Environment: real
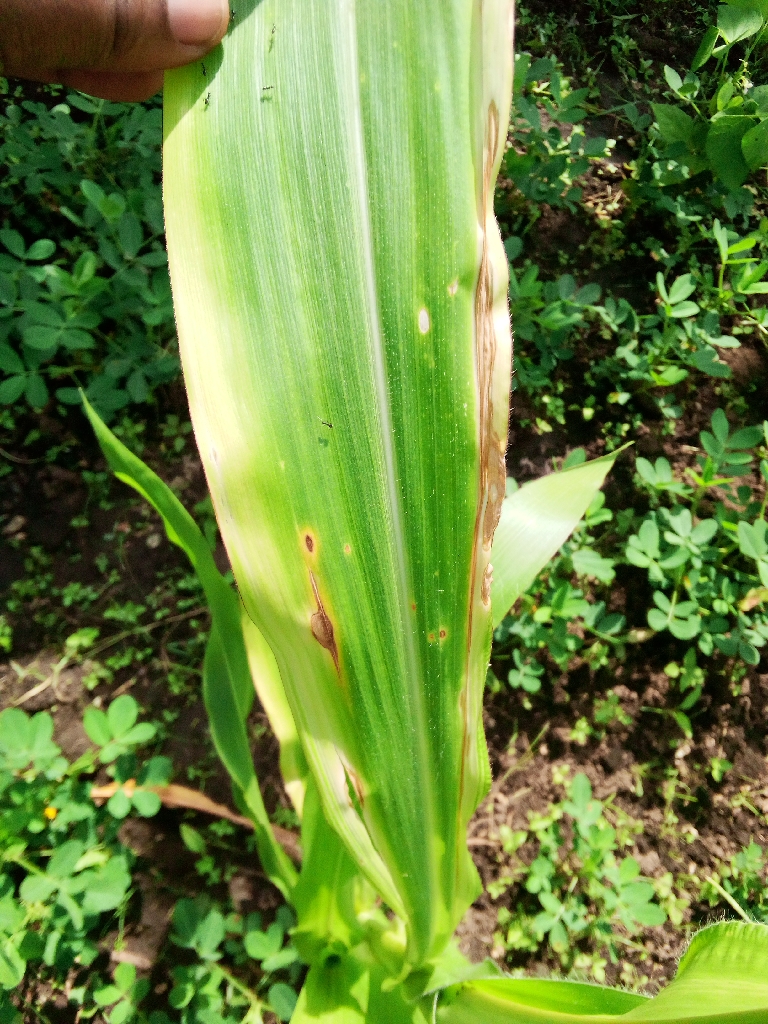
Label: northern_corn_leaf_blight